Rafael Rebecchi

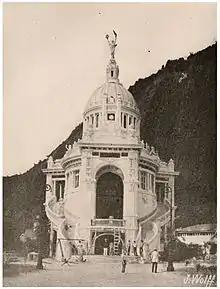
Bahia state pavilion

The Bahia state pavilion occupied 54,359 square feet and was designed by Rebecchi. It displayed artwork by Jose Rodrigues Nunes,